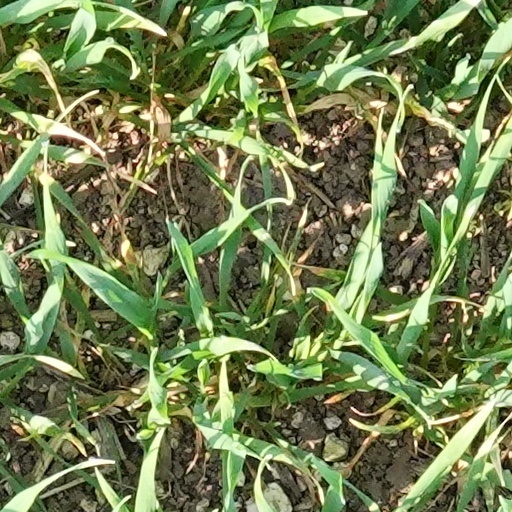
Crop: wheat